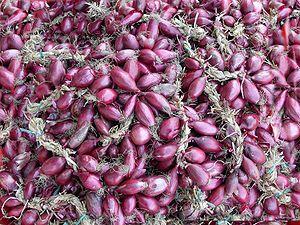
Cipolla Rossa di Tropea Calabria est le nom d'un produit attribué - par un label de qualité européen - à des bulbes de l'espèce Allium Cepa provenant de la région Calabre.
Campora San Giovanni est une frazione de la commune d'Amantea dans la province de Cosenza, à côté de la province de Catanzaro en Calabre.